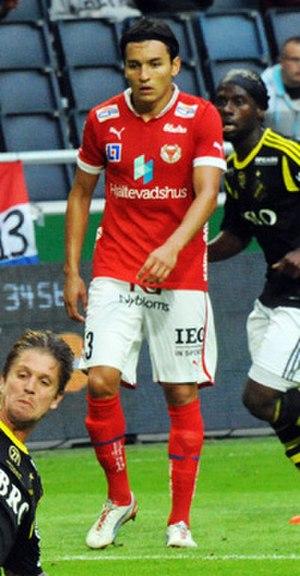
Emin Nouri, né le 22 juillet 1985 à Kardjali en Bulgarie, est un footballeur international azéri. Il évolue au poste d'arrière droit avec le club suédois du Kalmar FF.